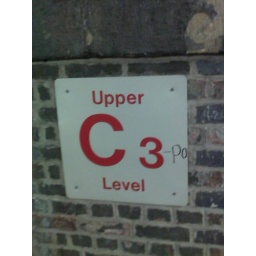
Funny sign in car park in Manchester